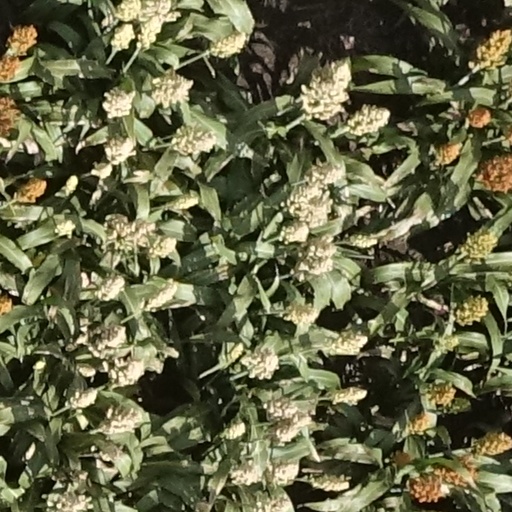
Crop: sorghum